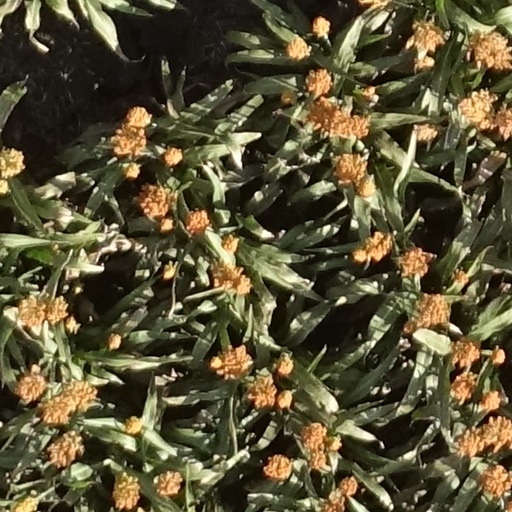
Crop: sorghum